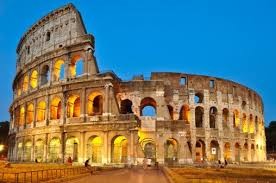
Landmark: Roman Colosseum